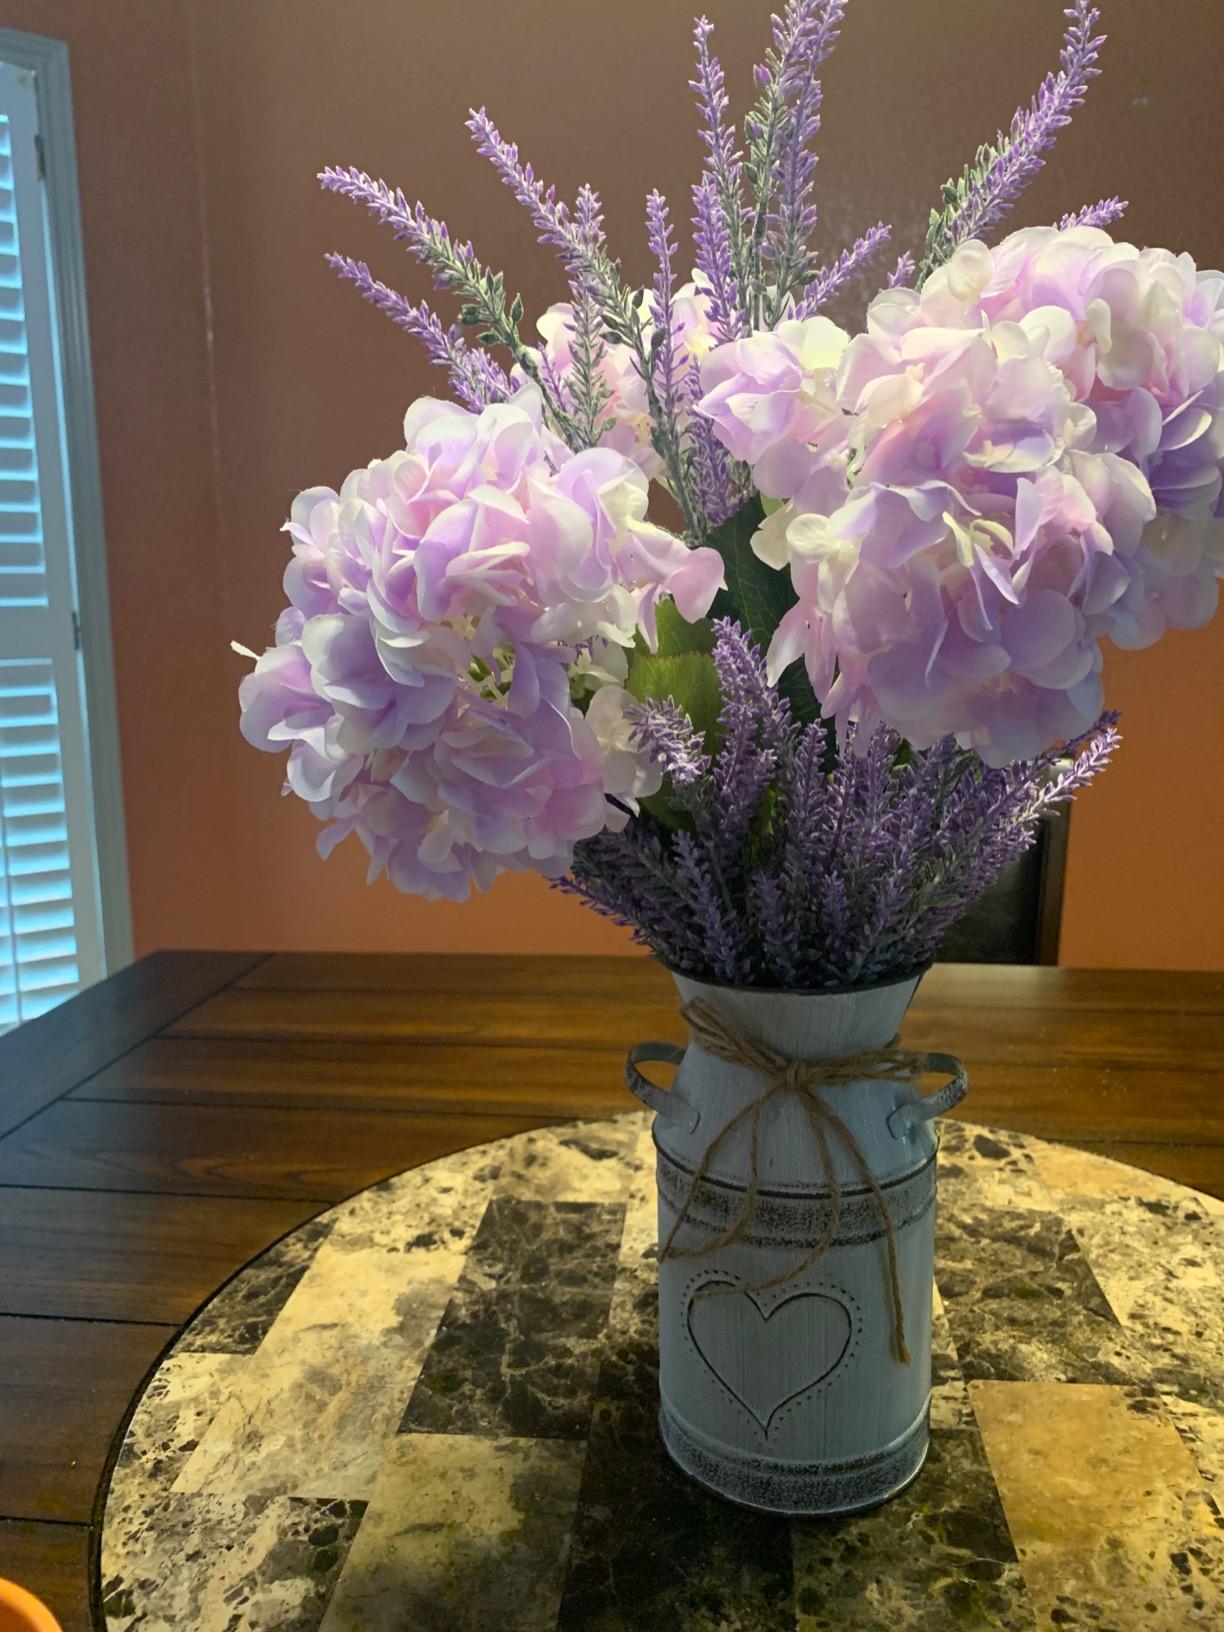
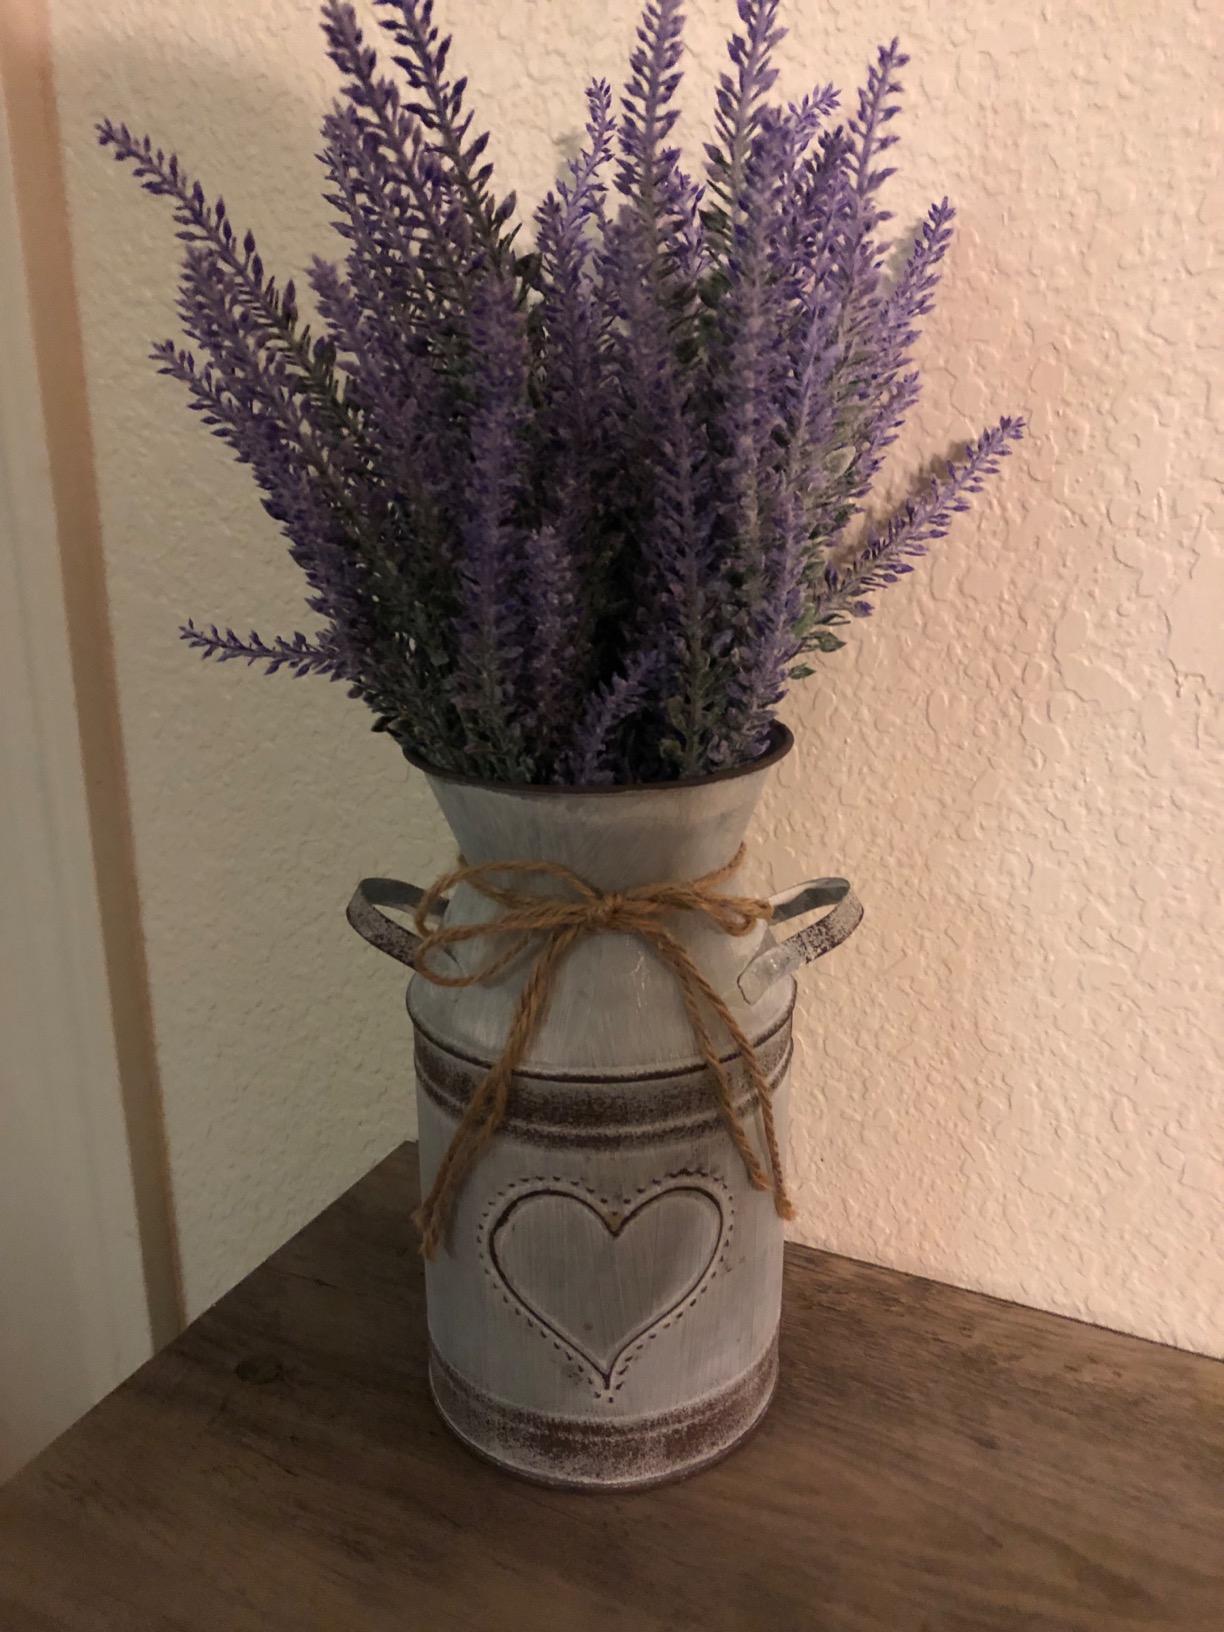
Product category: vase
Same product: yes